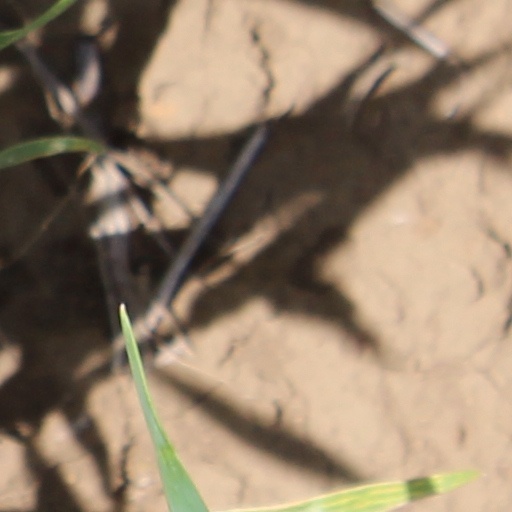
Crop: wheat